Eastern Front (1941)

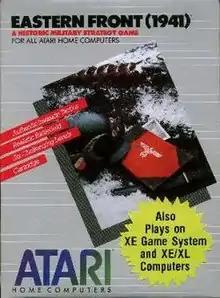
Cartridge version box cover

Eastern Front (1941) is a computer wargame for Atari 8-bit computers created by Chris Crawford and published through the Atari Program Exchange (APX) in 1981. A scenario editor and assembly language source code for the game were also sold by APX as separate products.